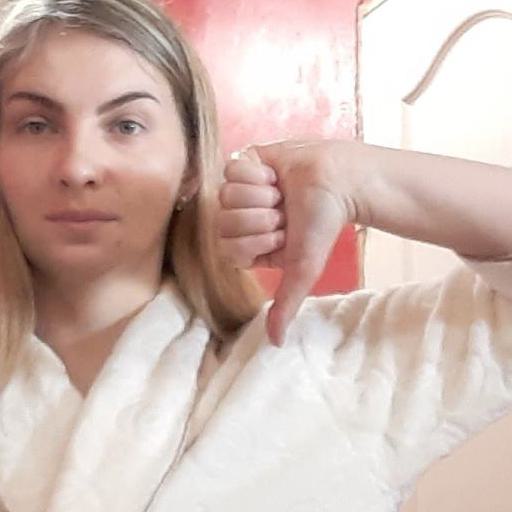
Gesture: dislike